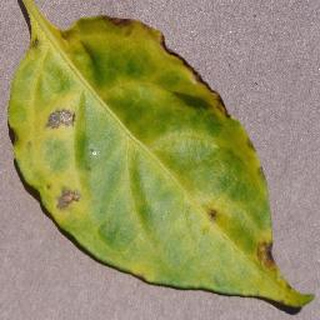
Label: bell_pepper_bacterial_spot